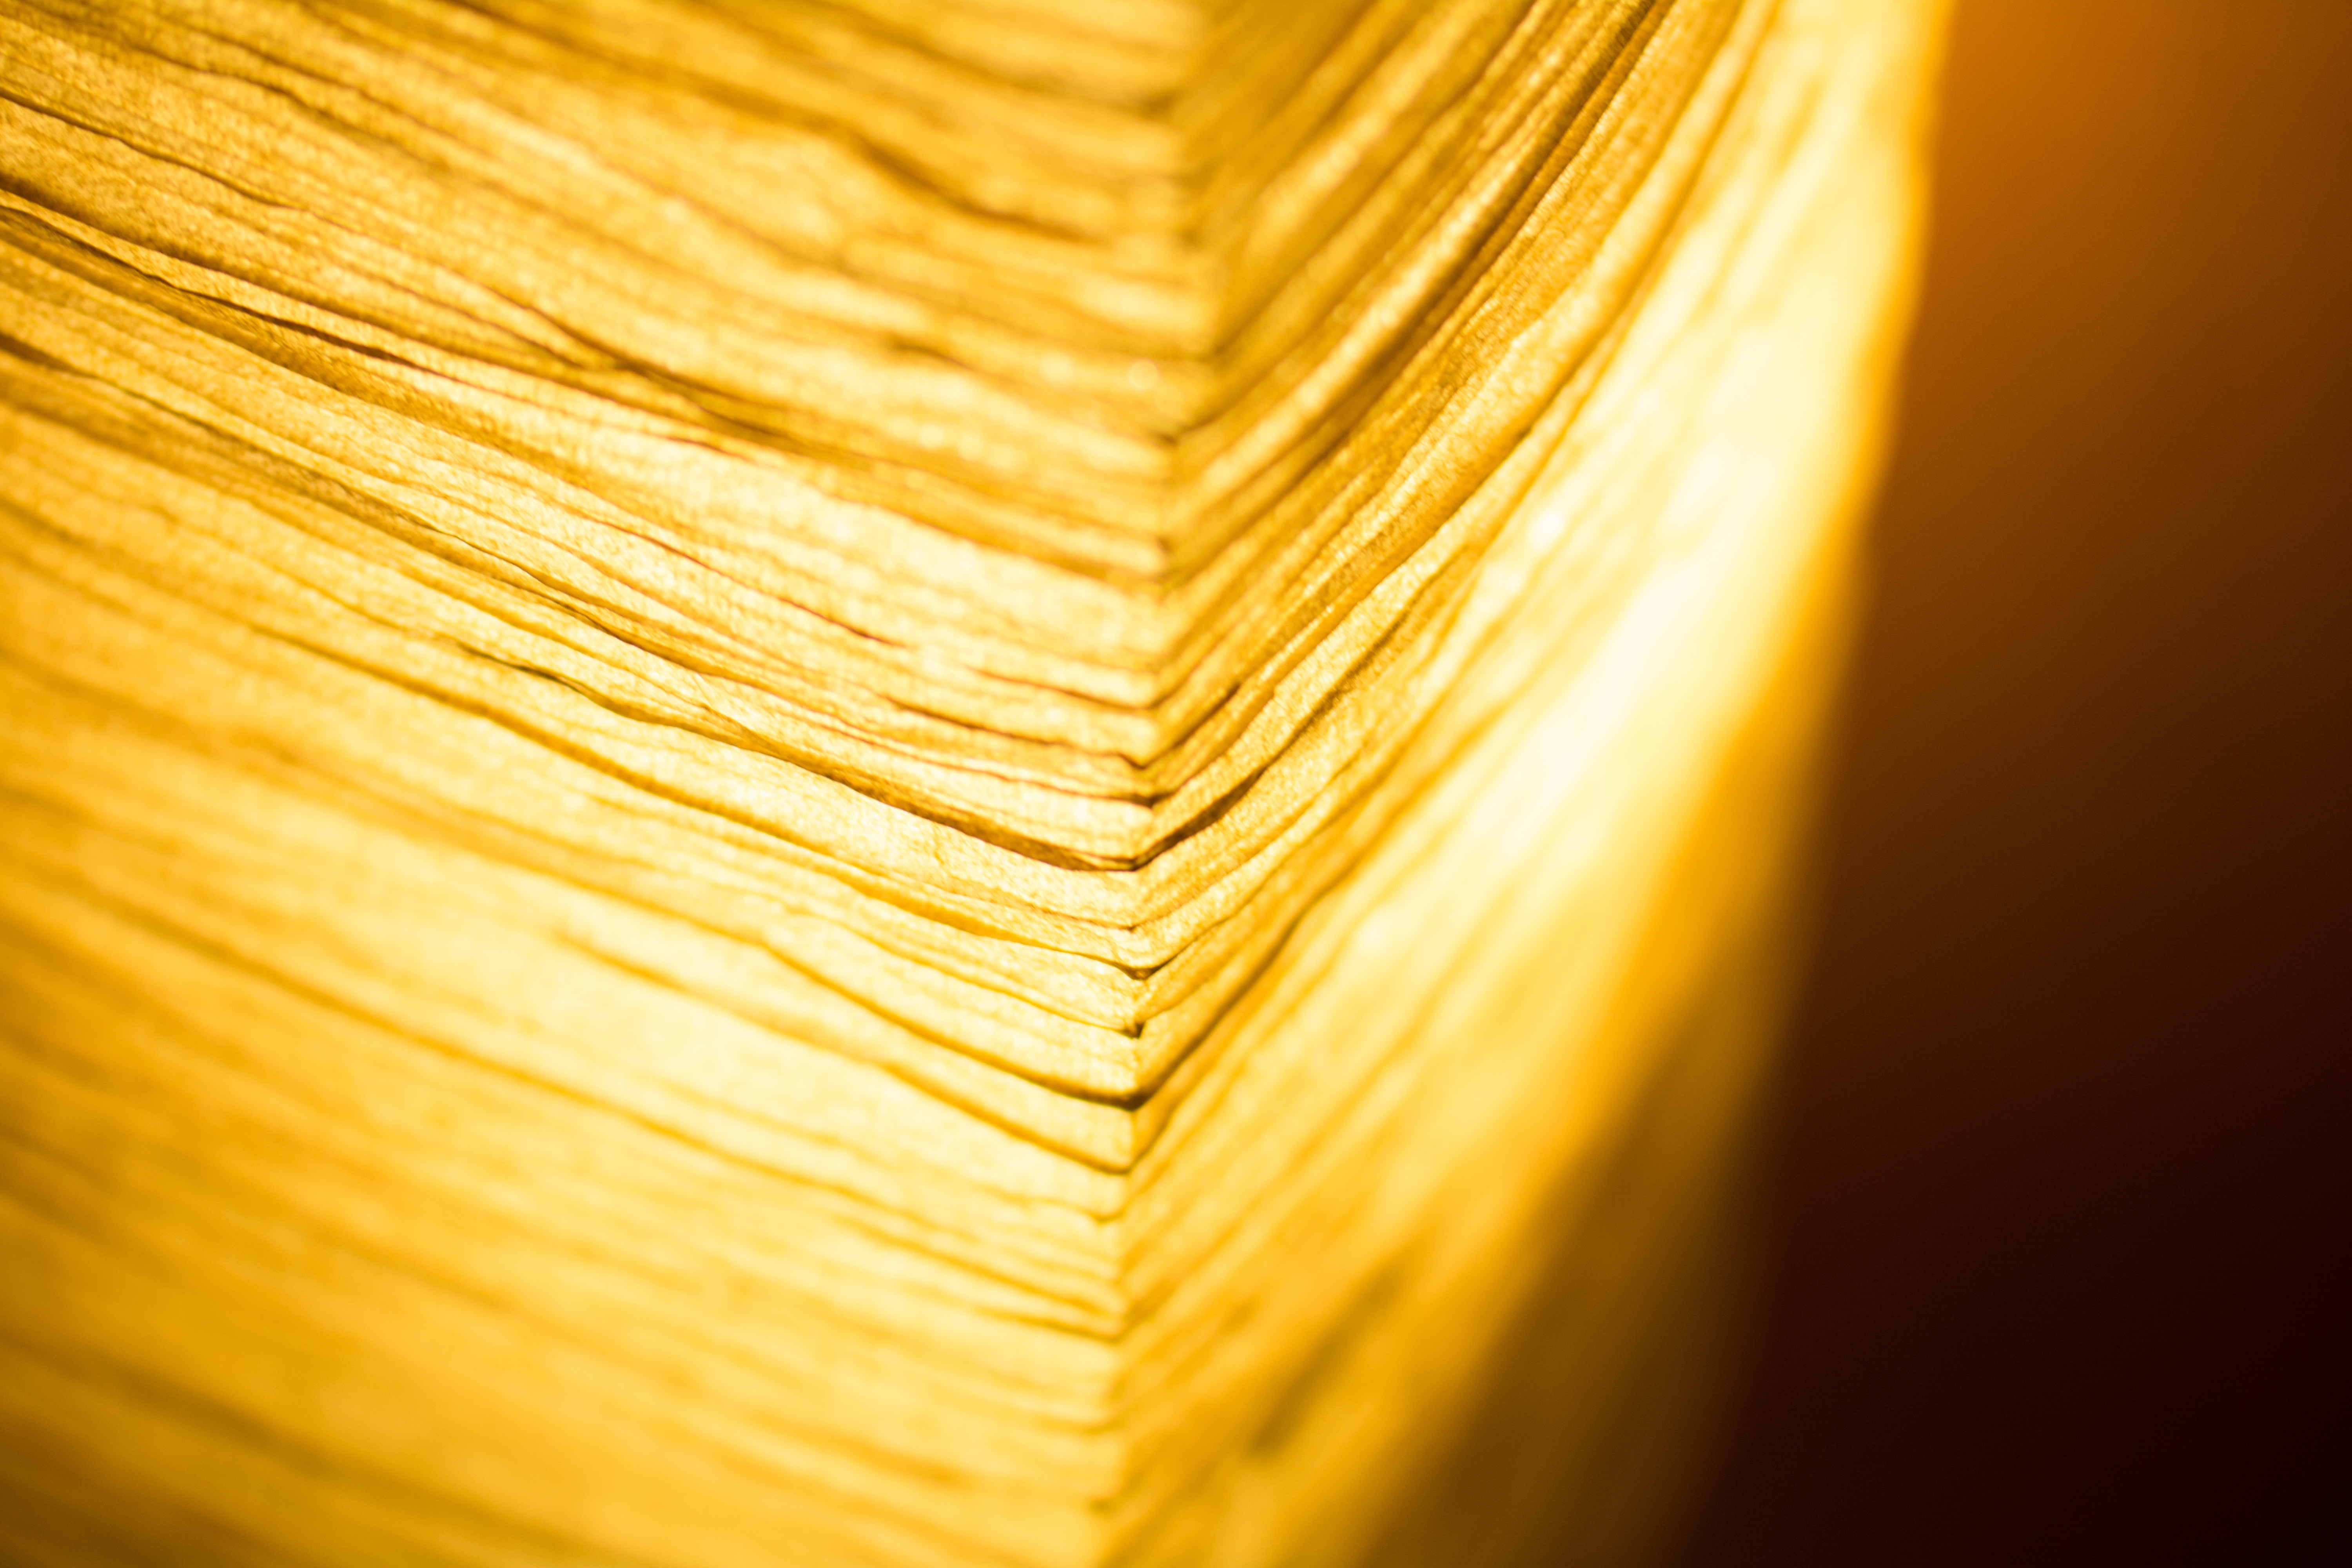
hand, light, wood, photography, sunlight, petal, orange, line, color, money, lamp, yellow, modern, material, energy, close up, gold, mood, shape, macro photography